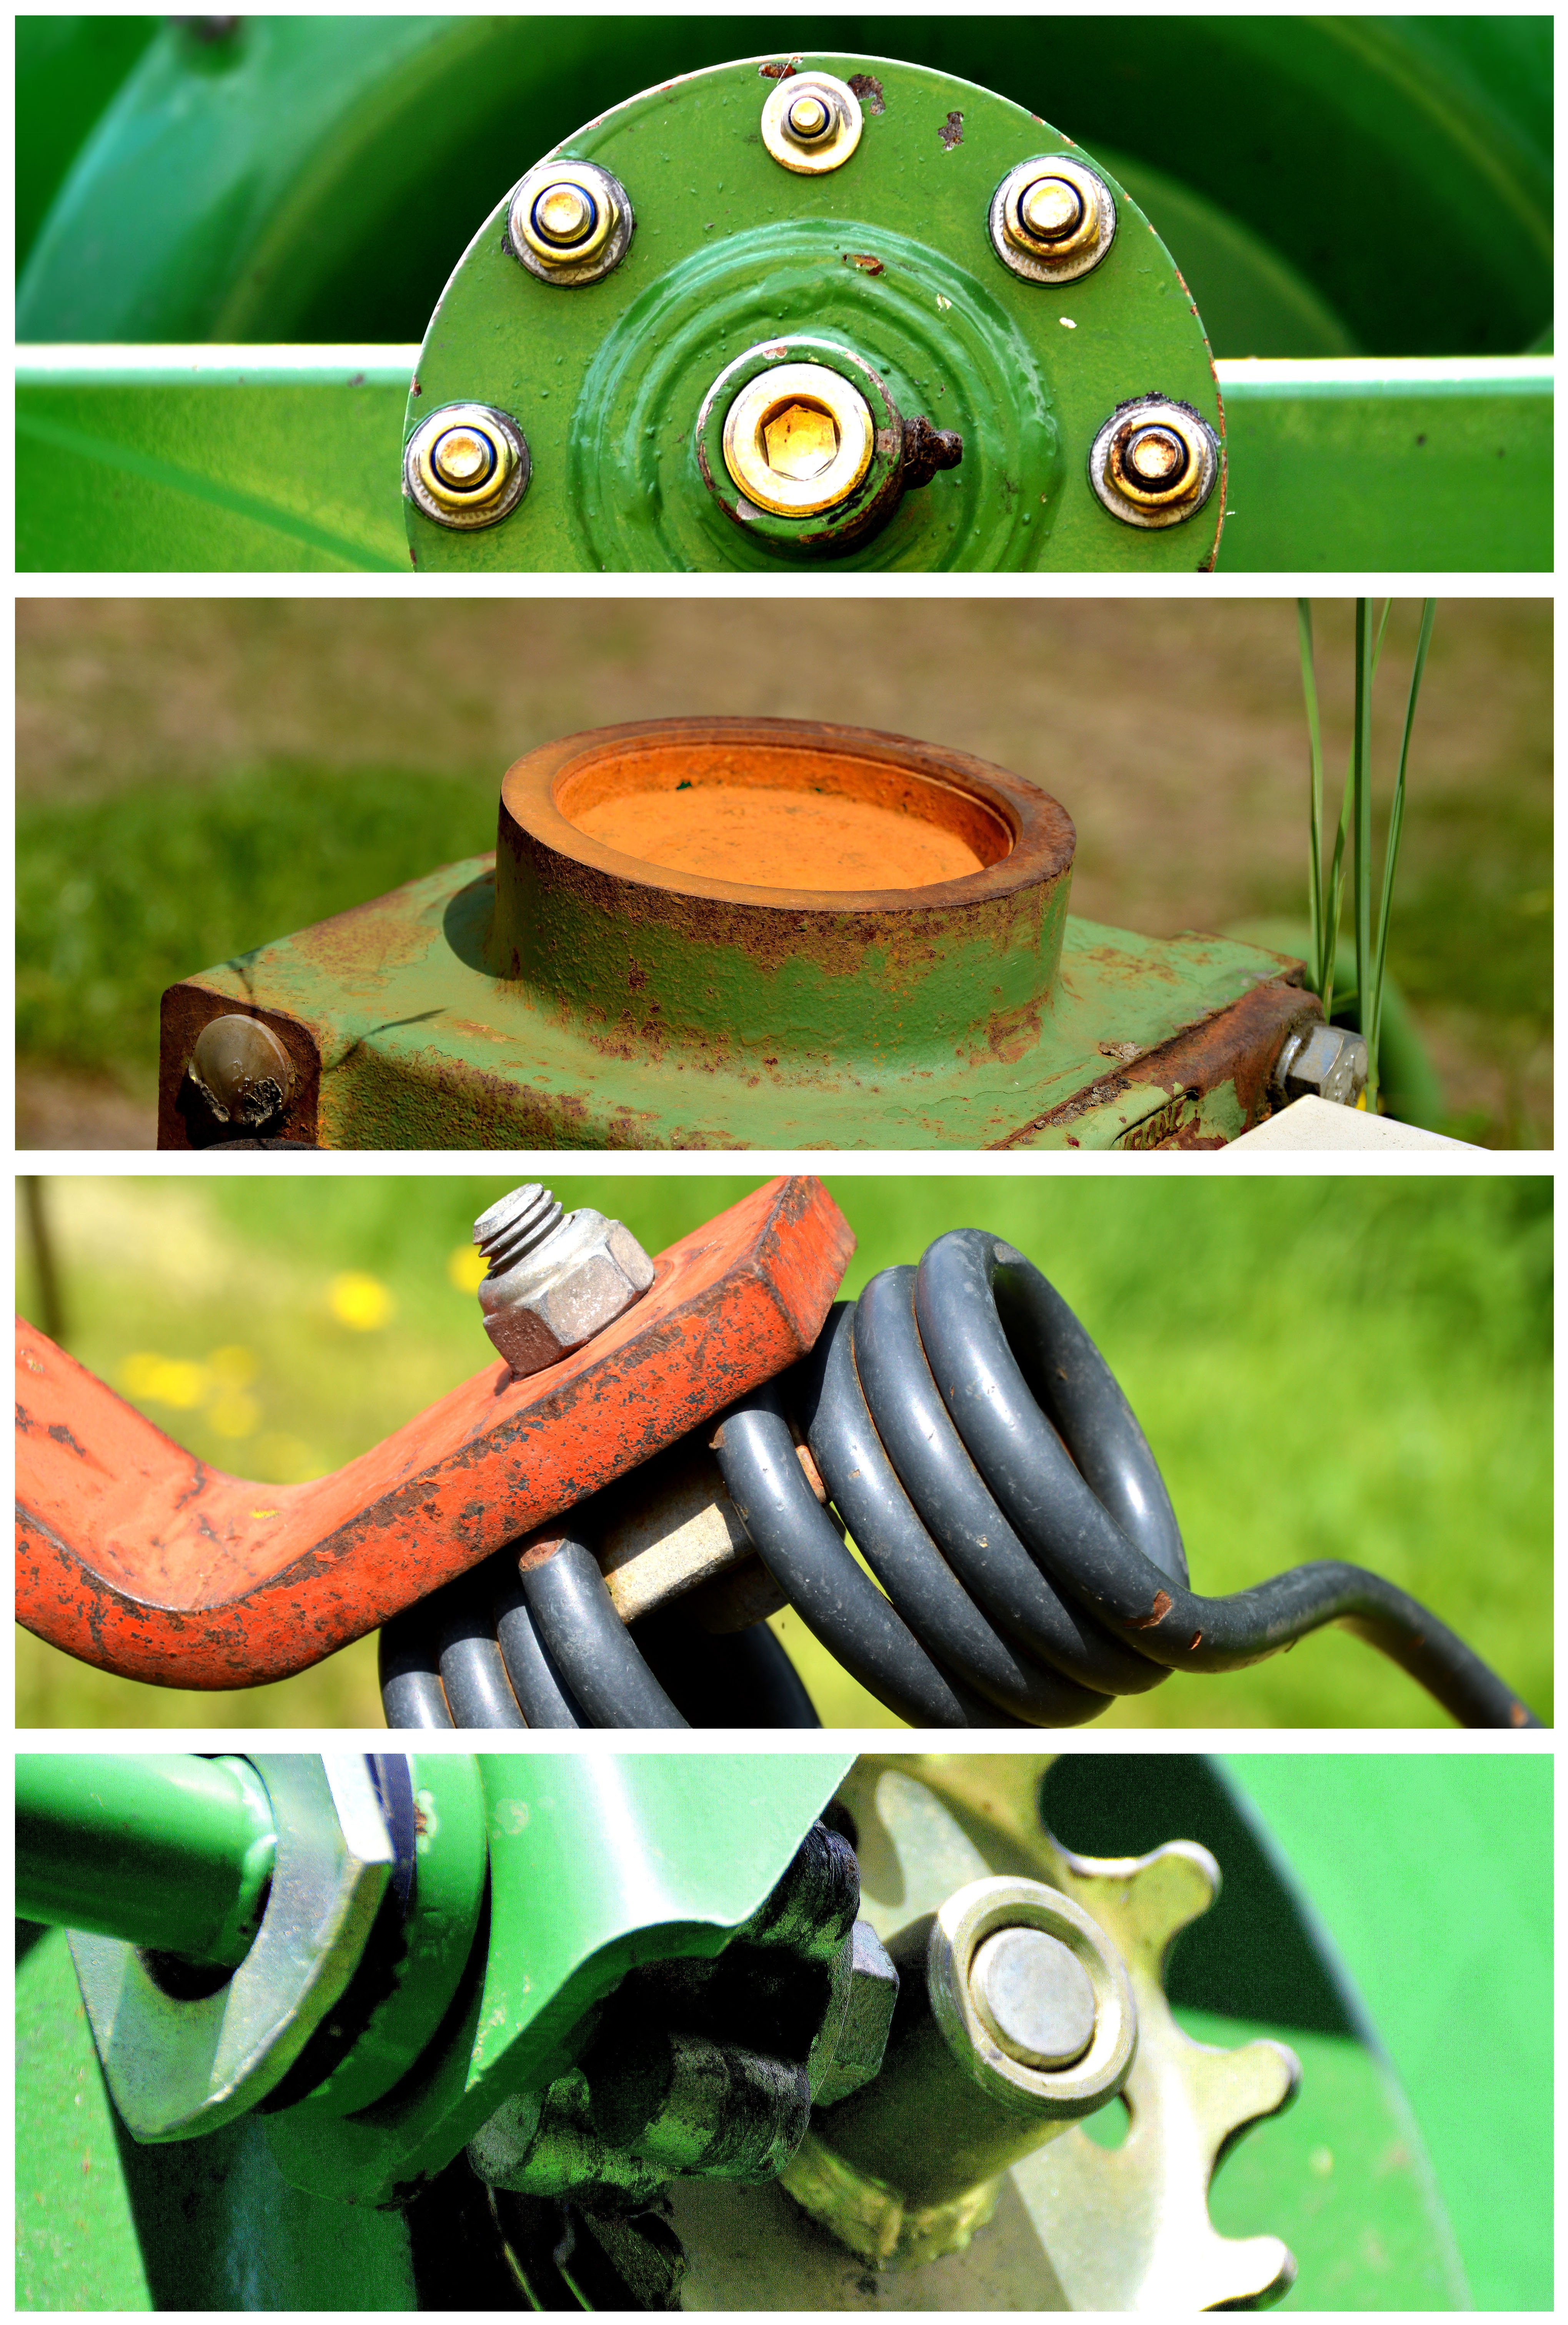
technology, lawn, leaf, food, green, produce, metal, industry, amphibian, screw, mother, mount, connection, gland, fixing, agricultural machine, metal construction, screw head, assembly technology, hexagon nut, drehteile